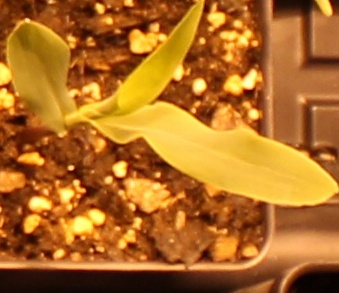
Label: Corn